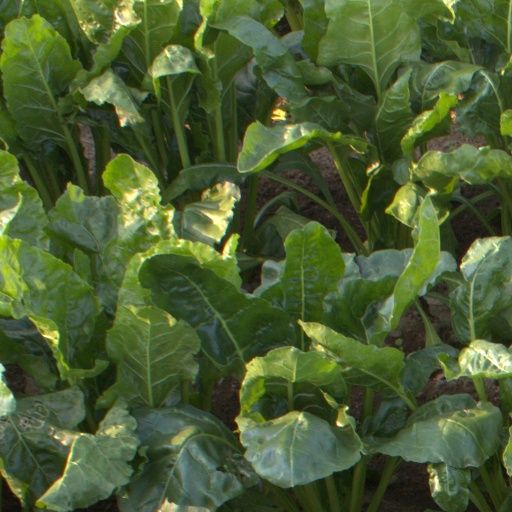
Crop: sugar beet